Ambulance bus

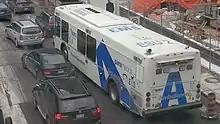
An ambulance bus in Toronto, Canada

In the event of a major disaster or evacuation, an ambulance bus can be used to transport multiple patients to the hospital. The vehicle may be equipped with advanced life support systems. Likewise, during an evacuation in advance of a disaster, an ambulance bus can transfer patients in hospitals and nursing homes to care centers out of harm's way.